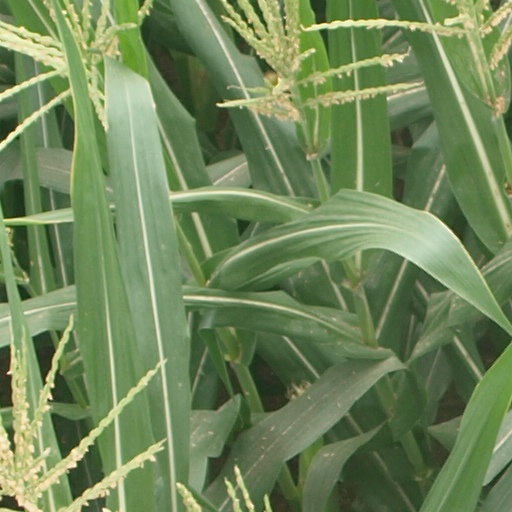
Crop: maize; corn